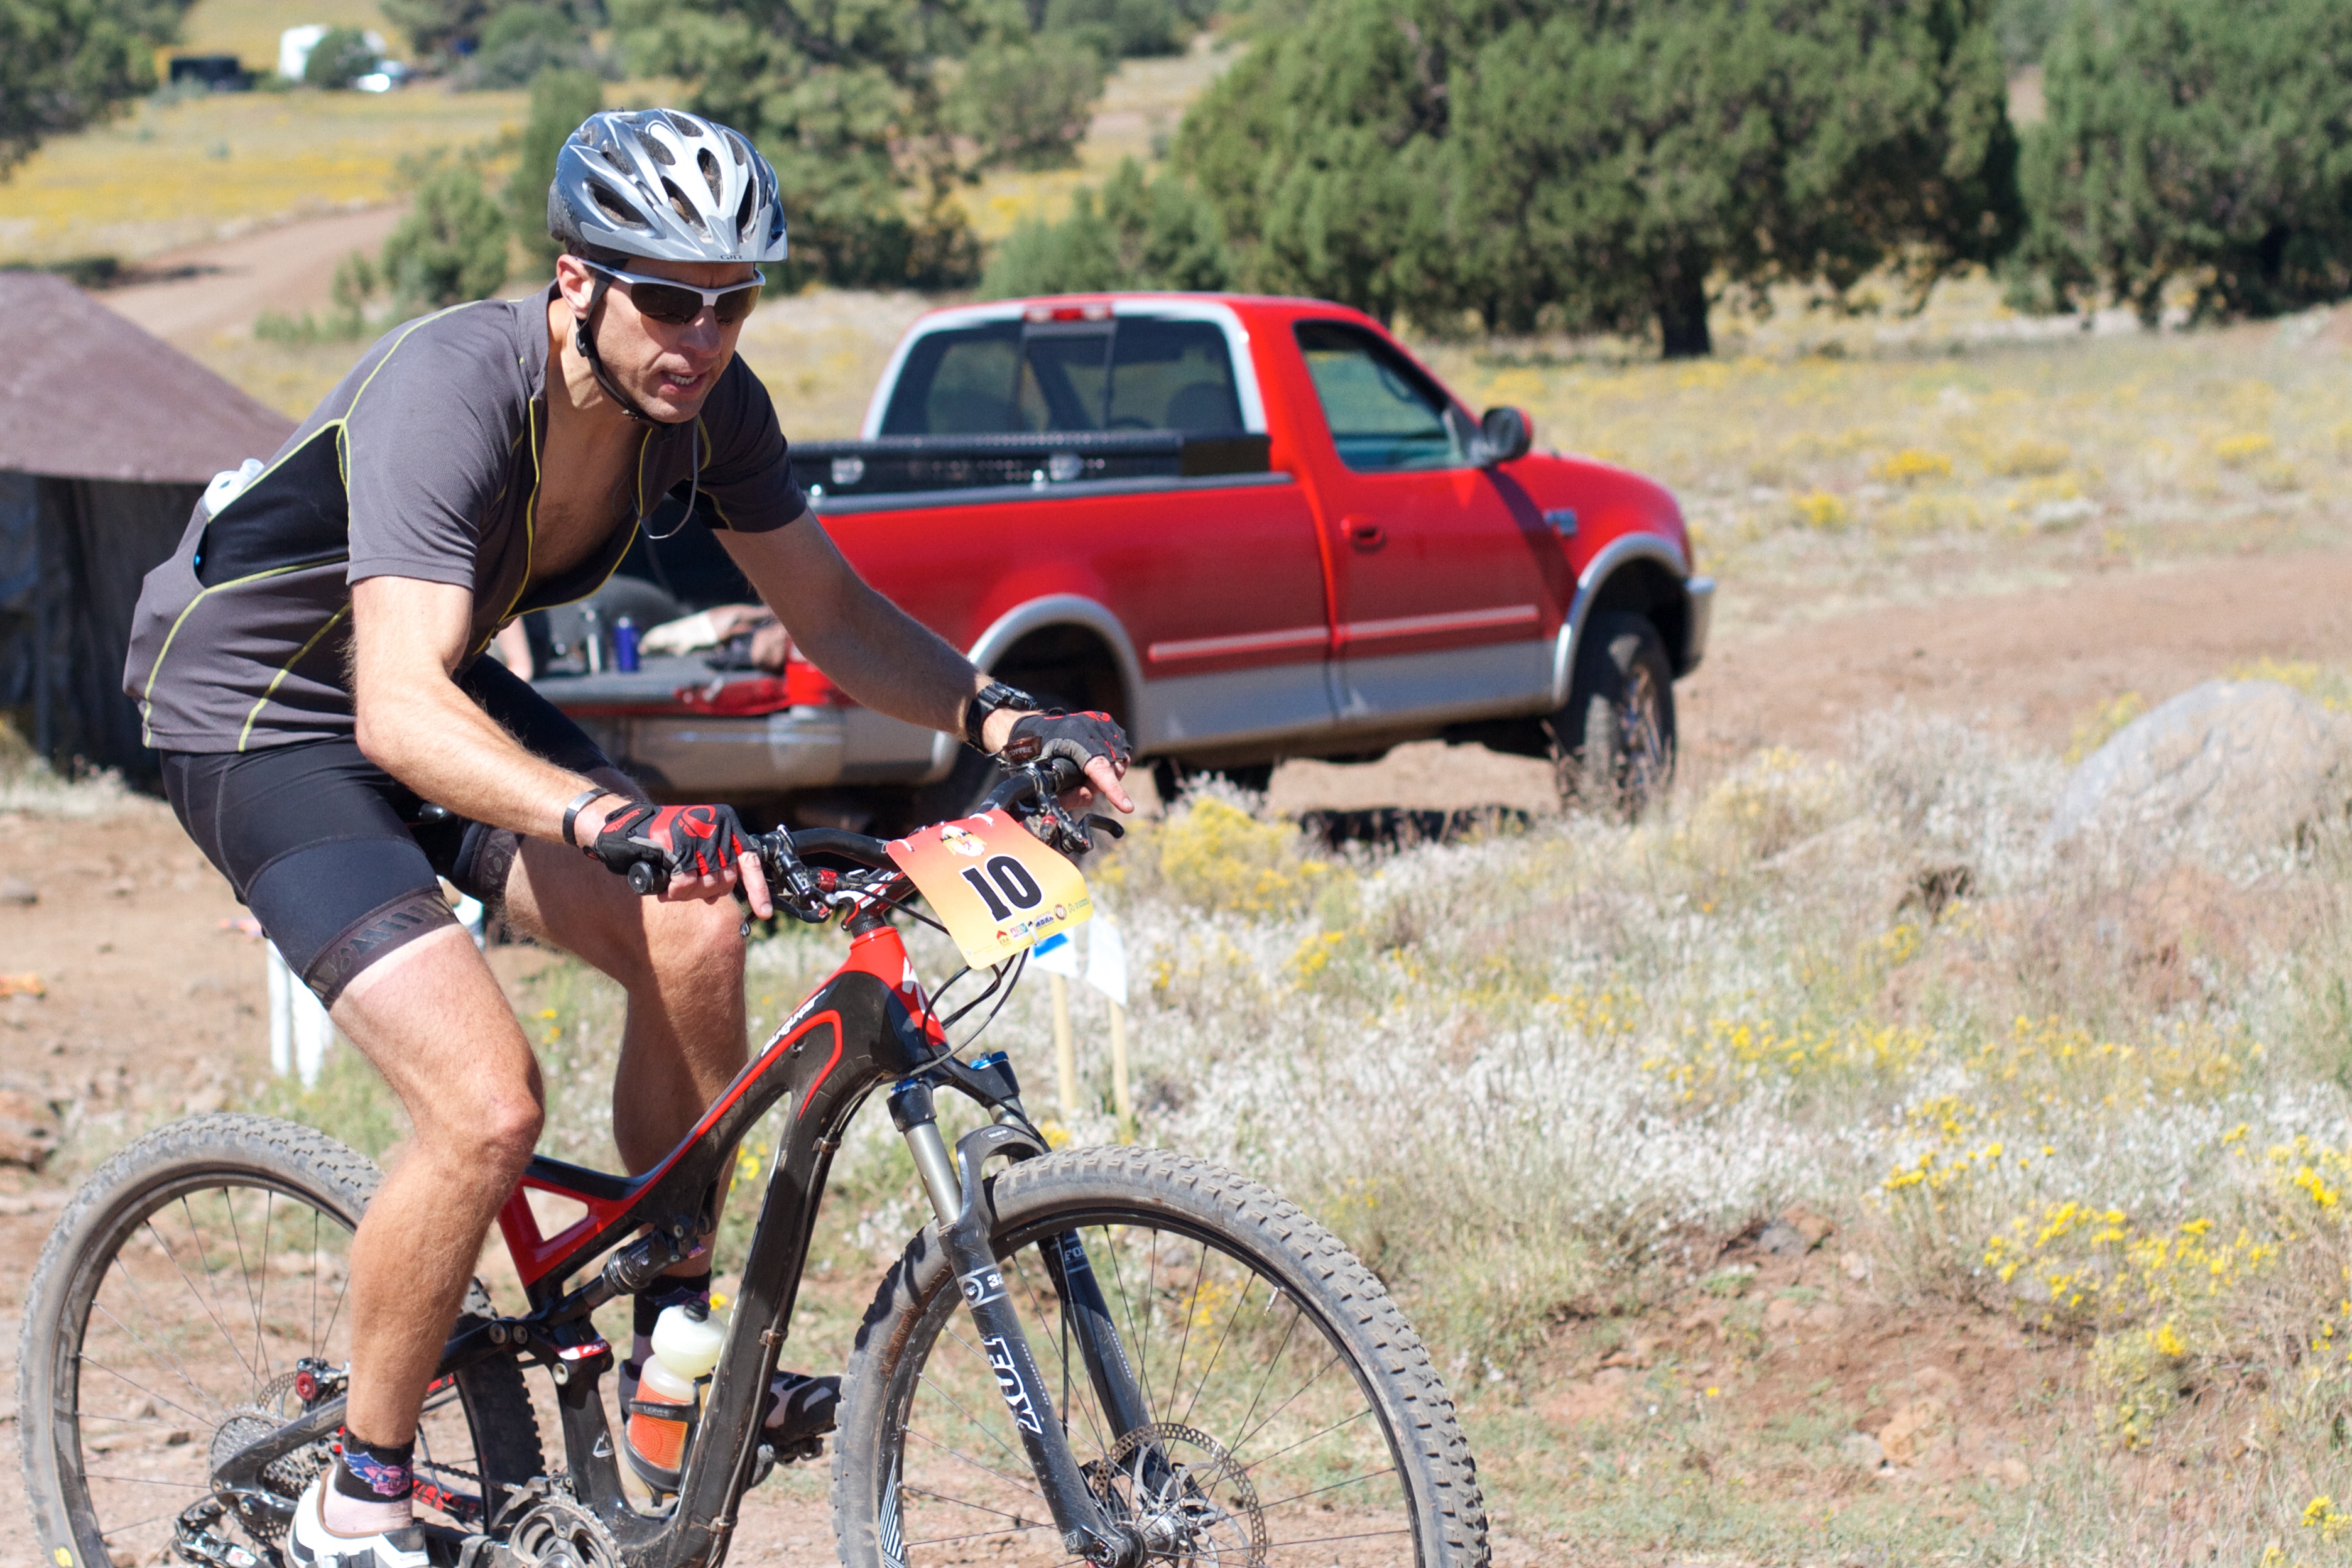
bicycle, recreation, vehicle, sports equipment, mountain bike, cycling, race, sports, racing, fotr, mountain biking, road cycling, land vehicle, outdoor recreation, cycle sport, cyclo cross, bicycle racing, road bicycle, endurance sports, racing bicycle, road bicycle racing, duathlon, mountain bike racing